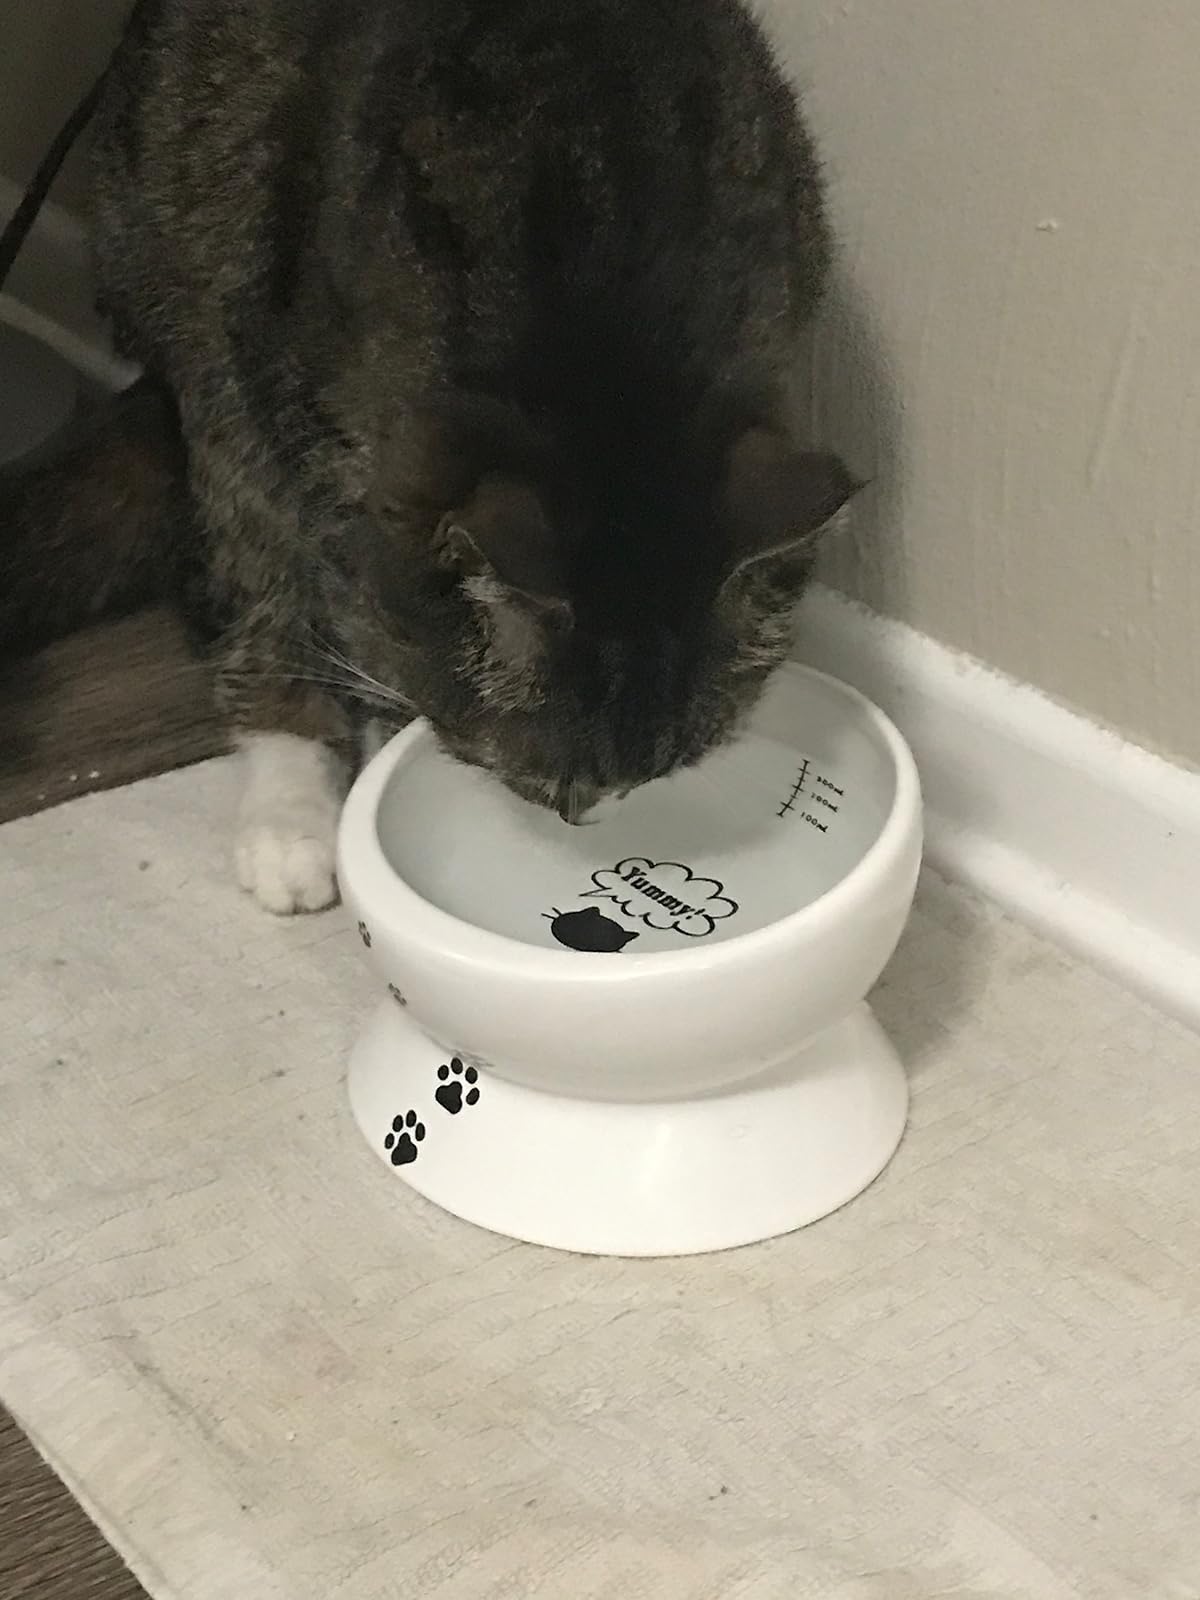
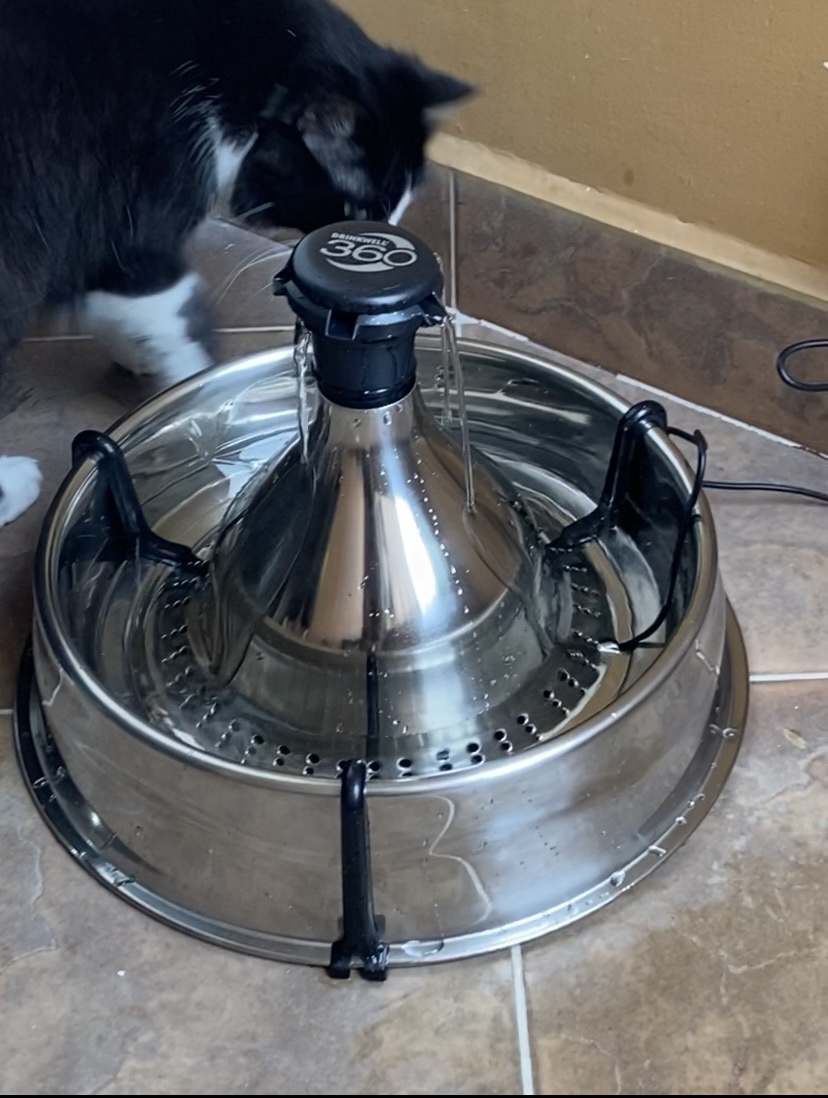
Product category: items_bowl
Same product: no